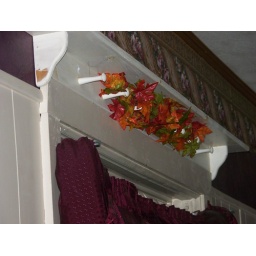
Shelves over the doors and windows in the family room (just off kitchen).